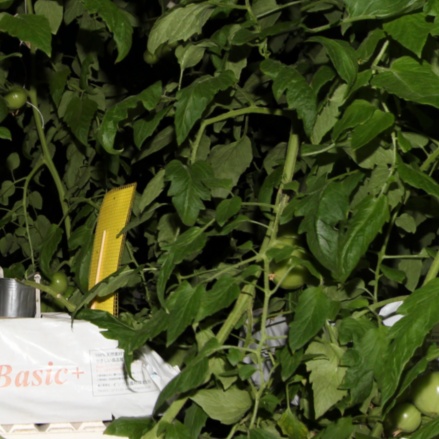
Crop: tomato